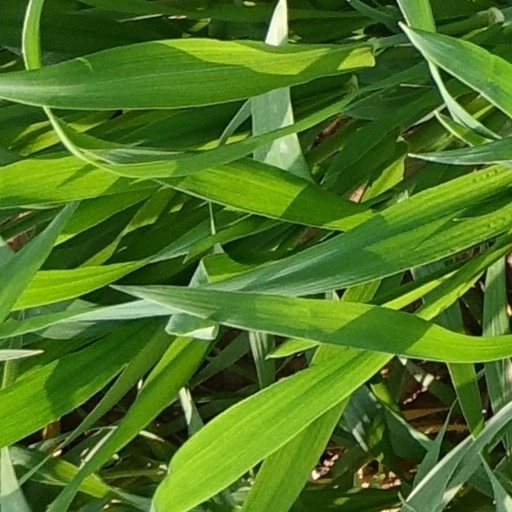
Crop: wheat